The Wellman Building

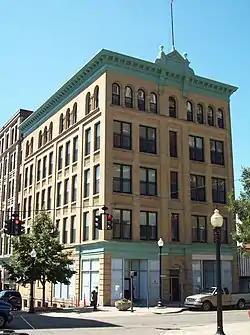
The Wellman Building, July 2012

The Wellman Building, also known as the Wellman Block, is a historic commercial building located at Jamestown in Chautauqua County, New York. It consists of an 1897 masonry bearing wall structure and a steel frame structure built in 1910. The 1897 building is a five-story, Renaissance Revival brick building. The 1910 addition retains the Renaissance Revival style. The building originally housed a druggist and stationery store on the first floor, with offices on the upper floors.